Grenfell Campus

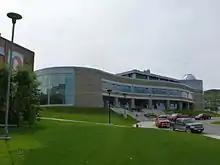
The newly constructed extension to the Arts and Science building, seen in August 2013.

The campus opened in 1975 as Memorial University's West Coast Regional College with Arthur Sullivan as its principal. It began with 400 students. The facility was renamed in 1979 in honour of British medical missionary pioneer Wilfred Grenfell. The original building is now known as the Arts and Science Building. In 1988, the campus' second building opened—the Fine Arts Building.